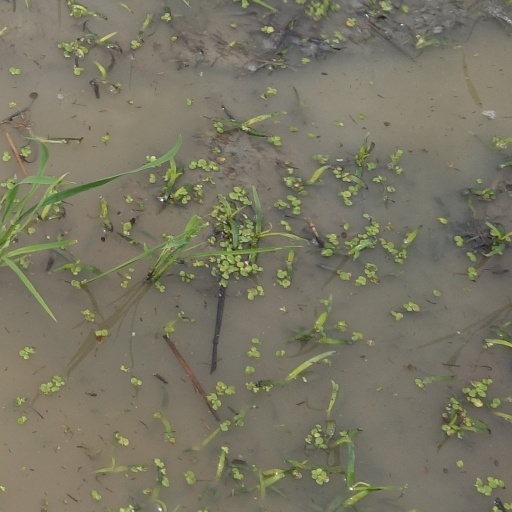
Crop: rice